Mofongo

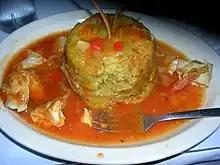

with plantains as its main ingredient. Plantains are picked green, cut into pieces and typically fried in more modern versions but can be boiled in broth or roasted, then mashed with salt, garlic, pork, broth, and cooking oil (olive oil, butter, and lard is typically used) in a wooden pilón (mortar and pestle). Cassava and sweet potato are boiled then roasted or flash-fried, plantains can also be made in this method or roasted before flash-frying. The goal is to produce a tight ball of mashed plantains that will absorb the attending condiments and have either pork cracklings ("chicharrón") or bits of bacon inside. It is traditionally served with fried meat and chicken broth soup. Particular flavors result from variations that include vegetables, chicken, shrimp, beef, or octopus packed inside or around the plantain orb.